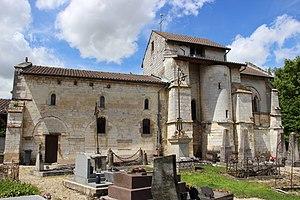
Eglise de Saint-Quentin-les-Marais
Saint-Quentin-les-Marais est une commune française, située dans le département de la Marne en région Grand Est.